American logistics in the Western Allied invasion of Germany

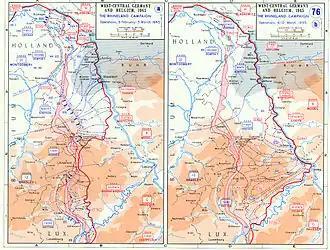
Map of the campaign

On 26 December, SHAEF put out a theater-wide appeal for volunteers to join the infantry. Among those who did so were 4,562 African American soldiers, many of whom accepted a reduction in rank to qualify, as only privates were eligible. The Army remained racially segregated, so they were used to form fifty-three infantry platoons. SHAEF announced that all physically qualified men serving in noncombat units were eligible for retraining as infantry except for combat medics and those with highly specialized skills. On 1 January 1945, Lee assigned quotas to the COMZ sections to provide 21,000 men over the following five weeks. The War Department was asked to provide 25,000 limited service men to replace them.